Sleeper (1973 film)

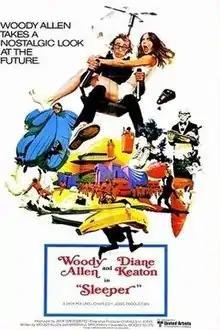
Theatrical release poster by Robert McGinnis

Sleeper is a 1973 American science fiction comedy film directed by and starring Woody Allen, who co-wrote it with Marshall Brickman. Parodying a dystopic future of the United States in 2173, the film involves the misadventures of the owner of a health food store who is cryogenically frozen in 1973 and defrosted 200 years later in an ineptly led police state. Contemporary politics and pop culture are satirized throughout the film, which includes tributes to the classic comedy of Buster Keaton, Harold Lloyd, and Charlie Chaplin. Many elements of notable works of science fiction are also paid tribute to, or parodied.